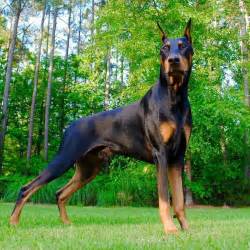
Label: cane